Donald Rudolph

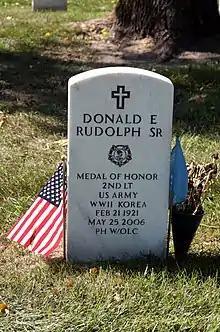
Donald E Rudolph Sr headstone in Fort Snelling National Cemetery

Rudolph died from complications of Alzheimer's disease on May 25, 2006, in Grand Rapids, Minnesota. He is buried at Fort Snelling National Cemetery Minneapolis, Minnesota.